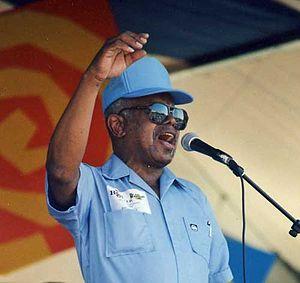
James "Sugar Boy" Crawford, Jr. est un musicien Néo-Orléanais de rhythm and blues. Il est l'auteur de Jock-A-Mo, un hit recréé par la suite sous le titre Iko Iko par The Dixie Cups et enregistré par de nombreux artistes dont Dr. John, The Belle Stars, Grateful Dead et Cyndi Lauper.
Les événements en Louisiane, d'abord en Louisiane puis dans l'actuel État des États-Unis, par décennies et par années.